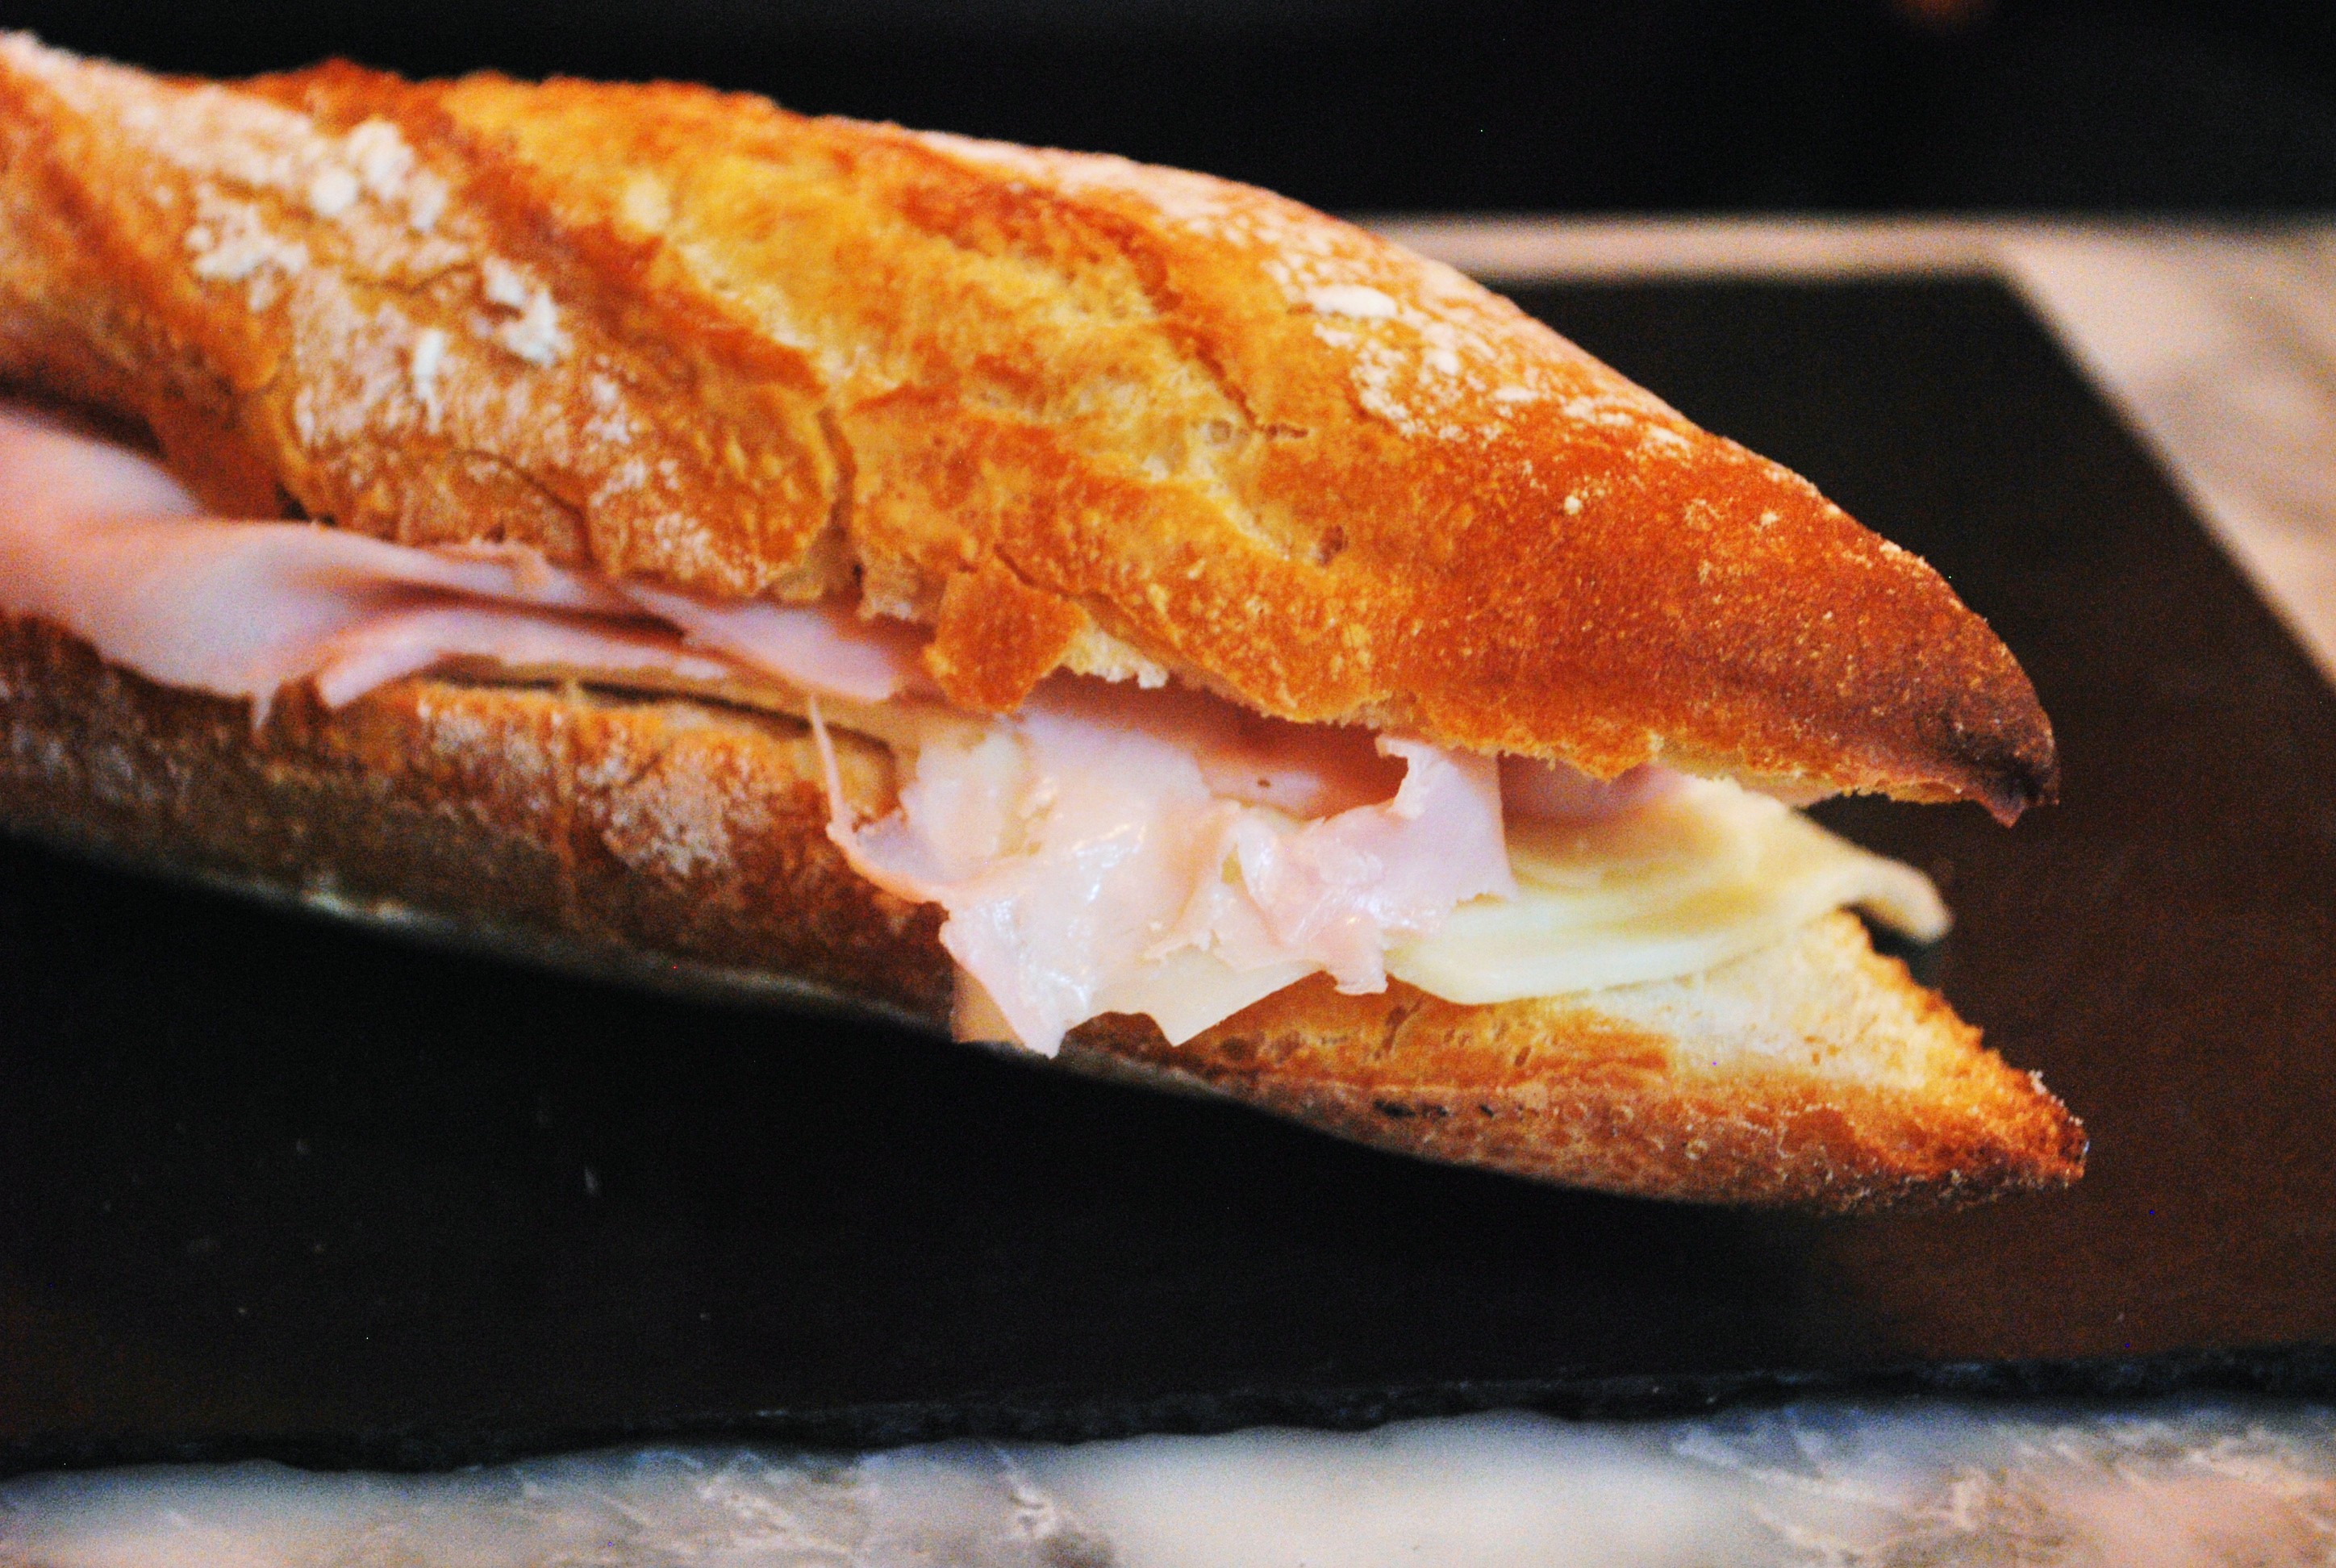
dish, meal, food, fish, breakfast, cuisine, bread, sandwich, baguette, ciabatta